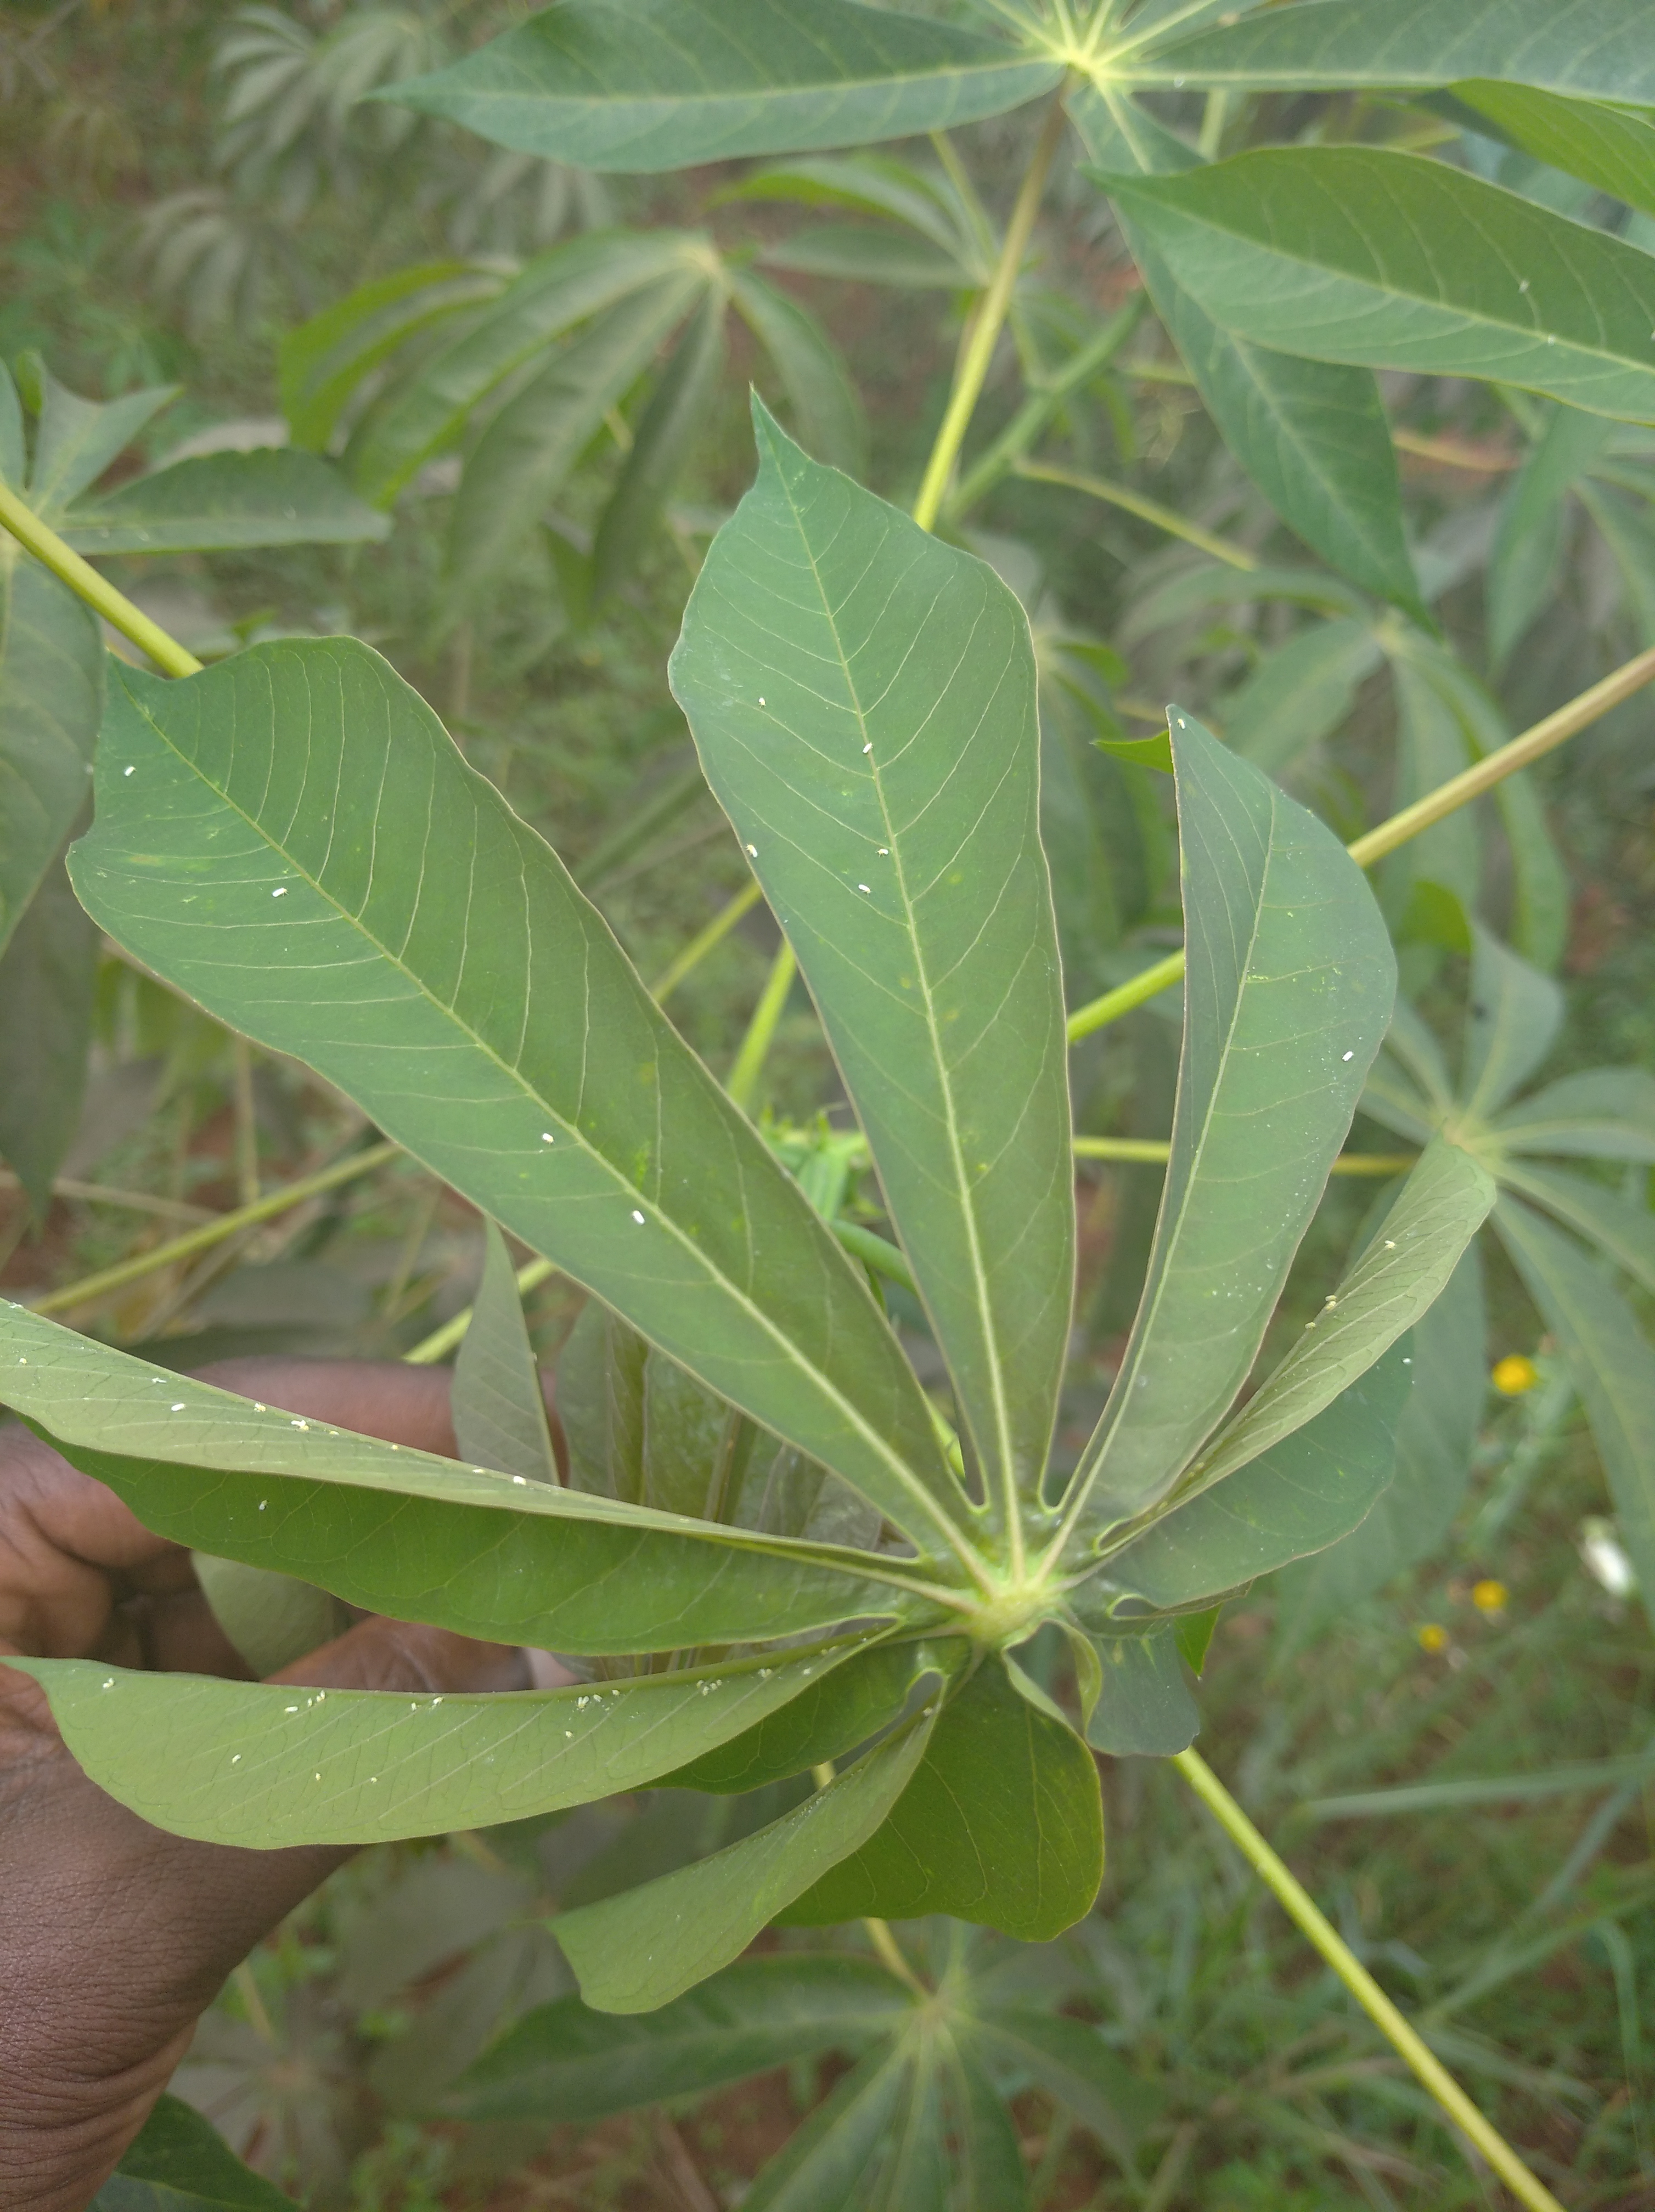
Label: healthy